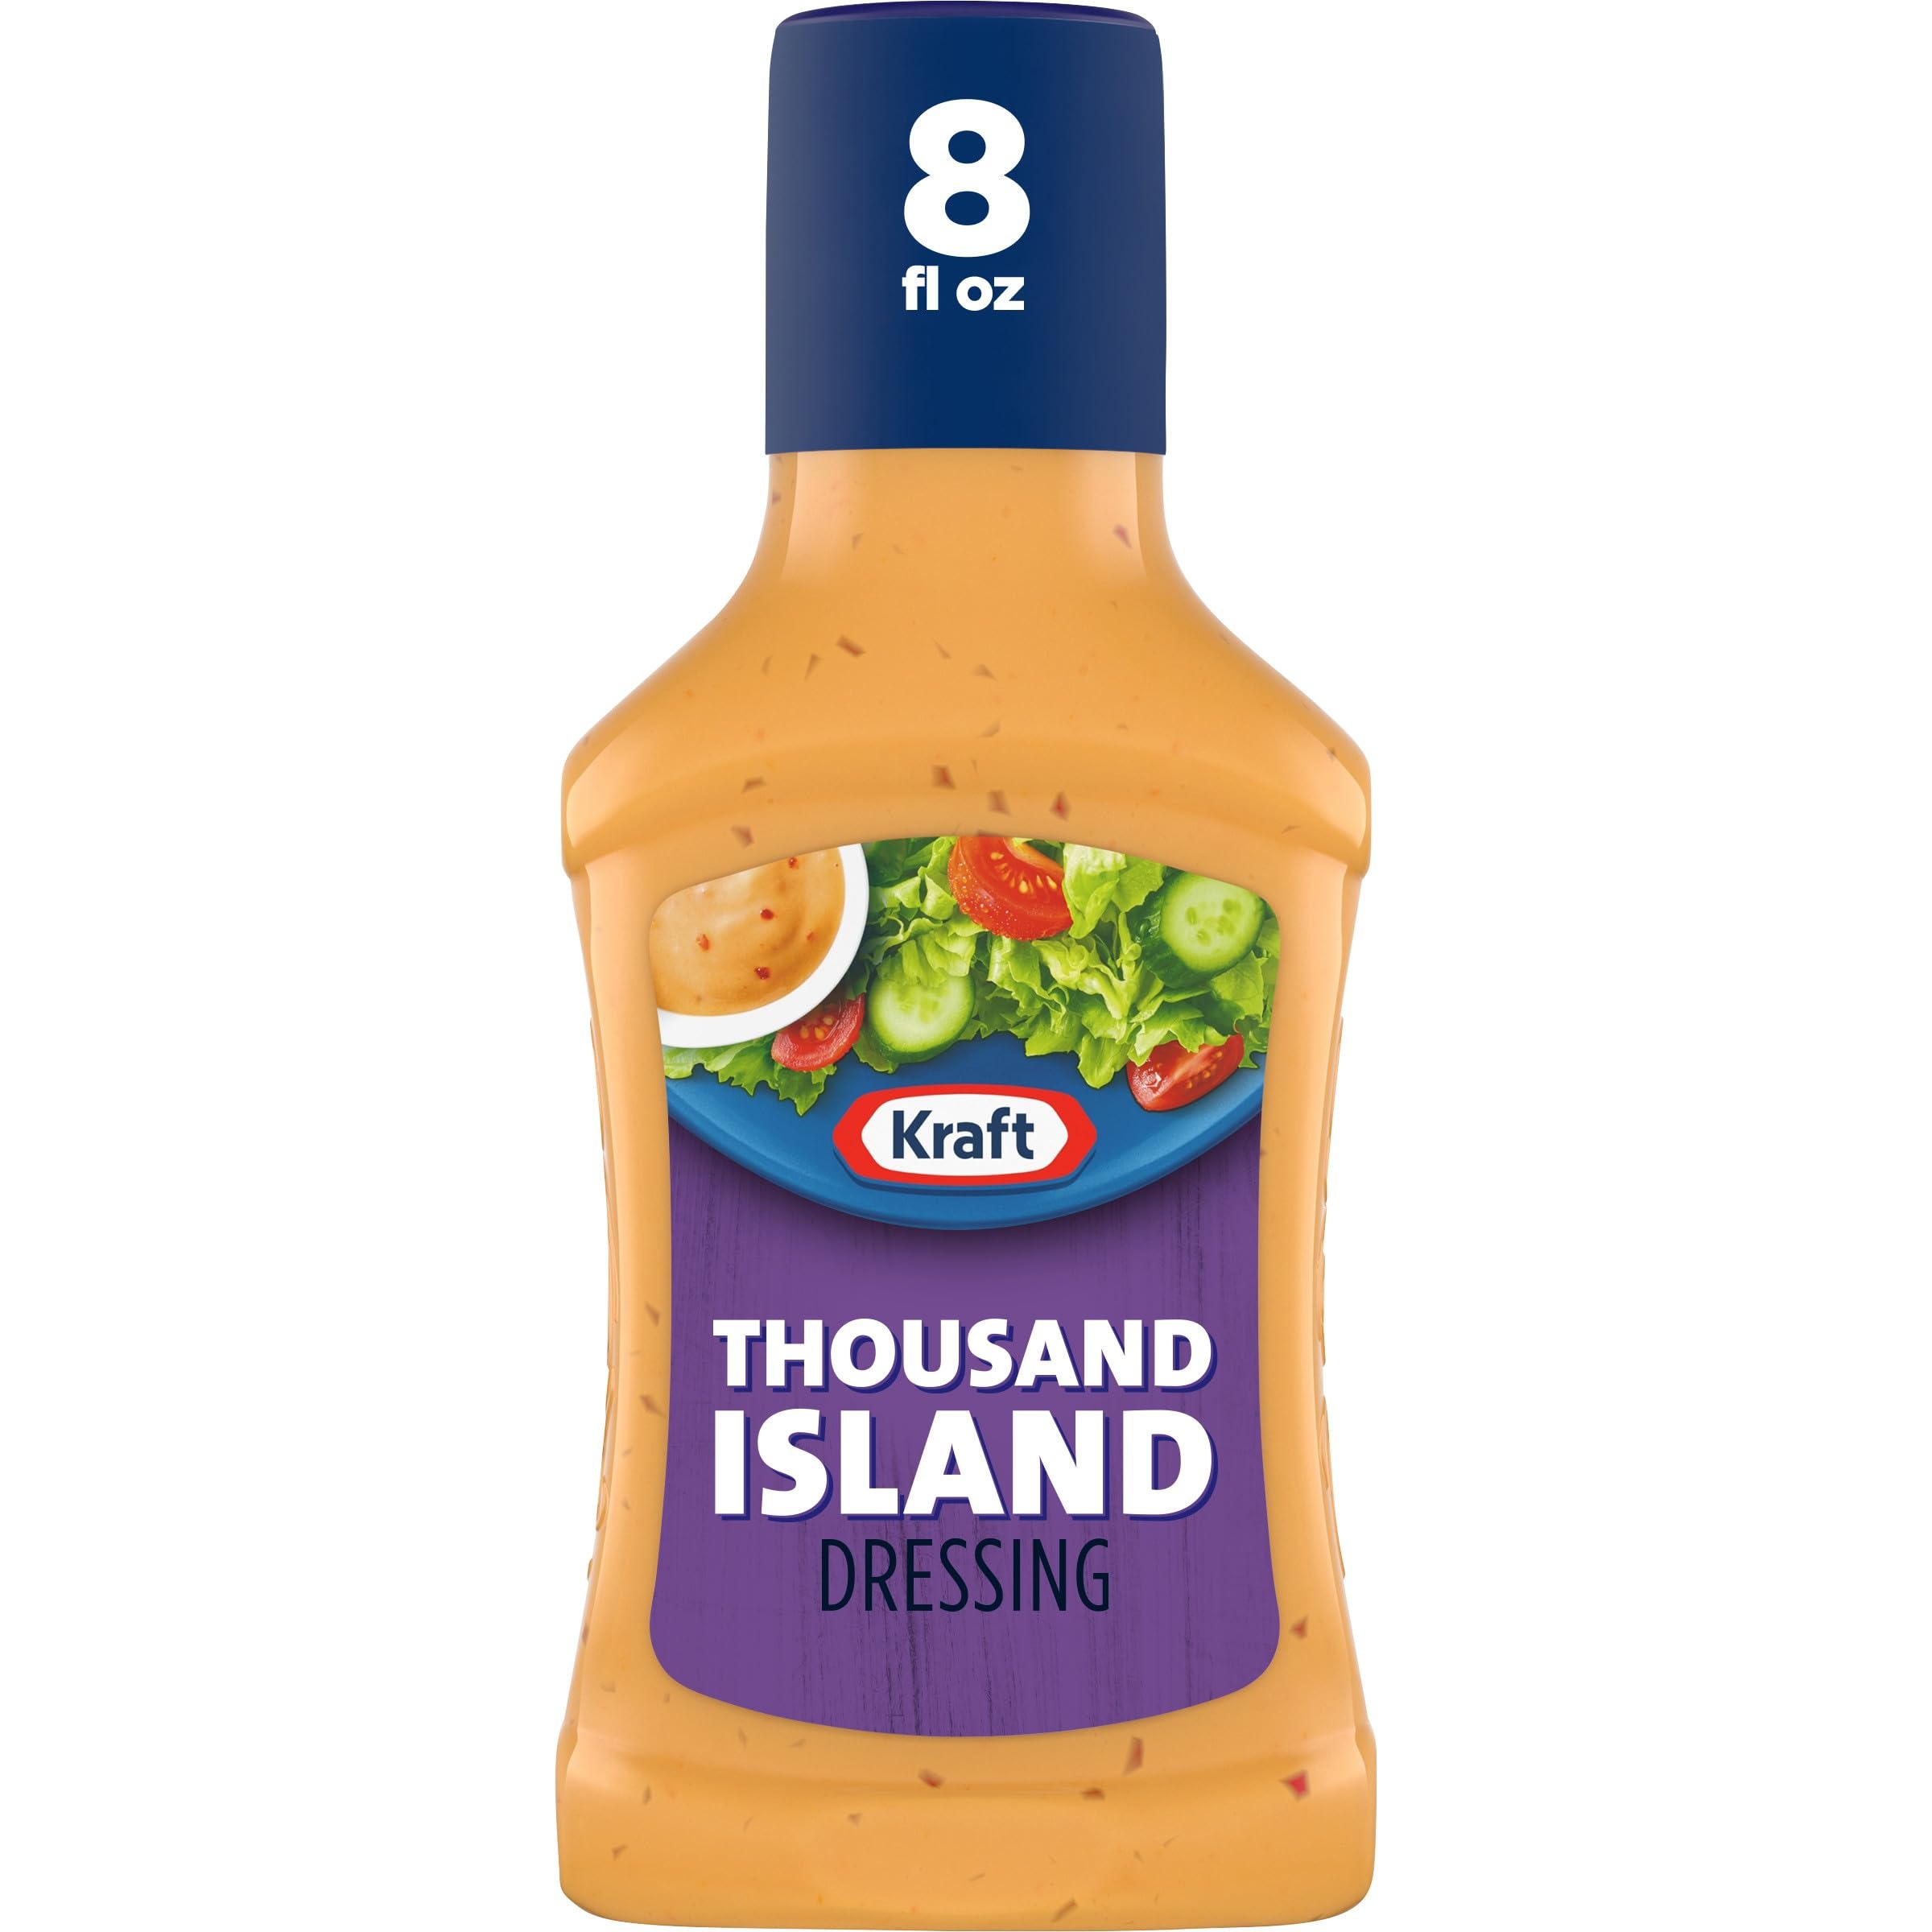
Item Name: Kraft Dressing, Thousand Island, 8 oz
Bullet Point 1: One 8 oz. bottle of Kraft Thousand Island Dressing
Bullet Point 2: Kraft Thousand Island Dressing features ingredients for an outstanding flavor
Bullet Point 3: Delicious dressing complements a wide range of foods, including salads, sandwiches and taco salads
Bullet Point 4: Traditional dressing with creamy texture
Bullet Point 5: Chopped pickles, mustard flour, dried onions and paprika extract offer a tangy flavor
Value: 8.0
Unit: FL OZ

Price: 2.24